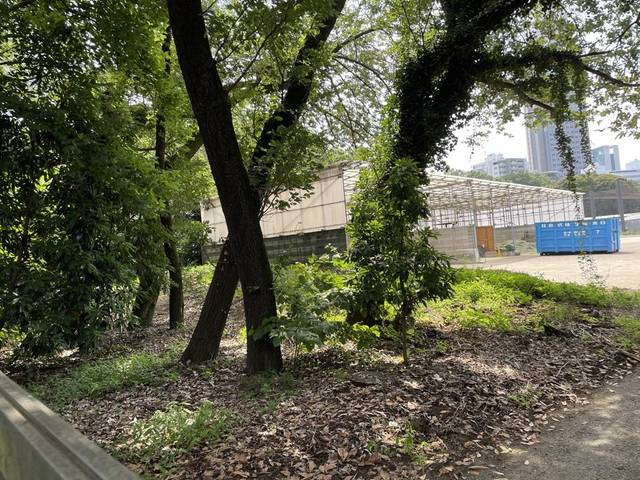
Region: Japan
Coordinates: 35.684, 139.7082